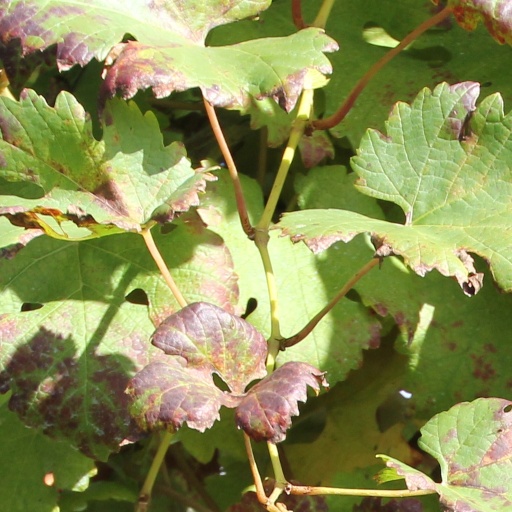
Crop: grape